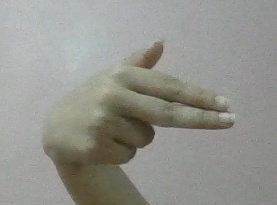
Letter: ghain